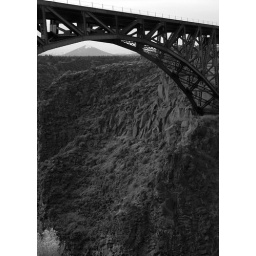
black butte above the crooked river